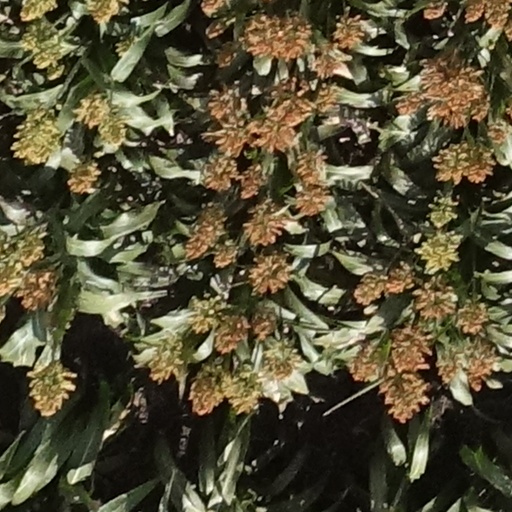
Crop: sorghum